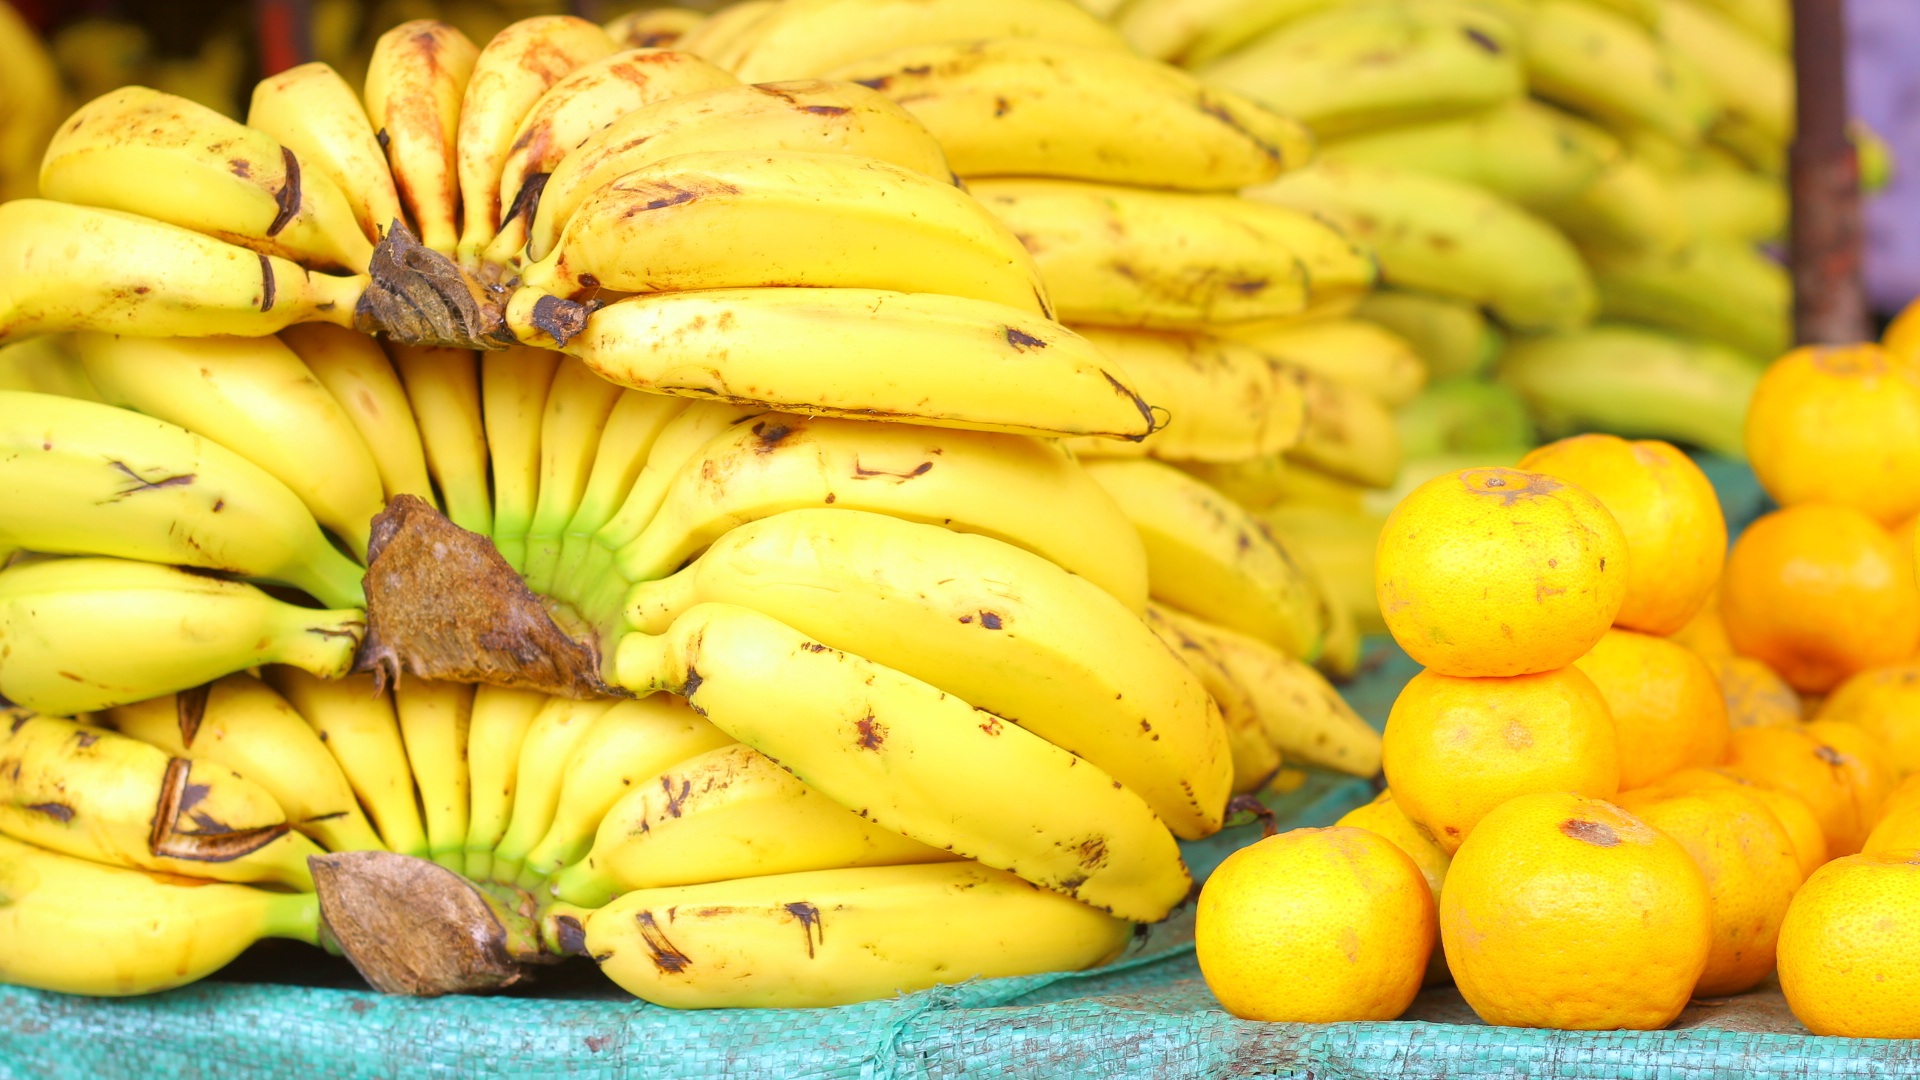
nature, plant, fruit, food, produce, yellow, banana, healthy, vegetables, gallery, flowering plant, banana tree, land plant, banana family, cooking plantain